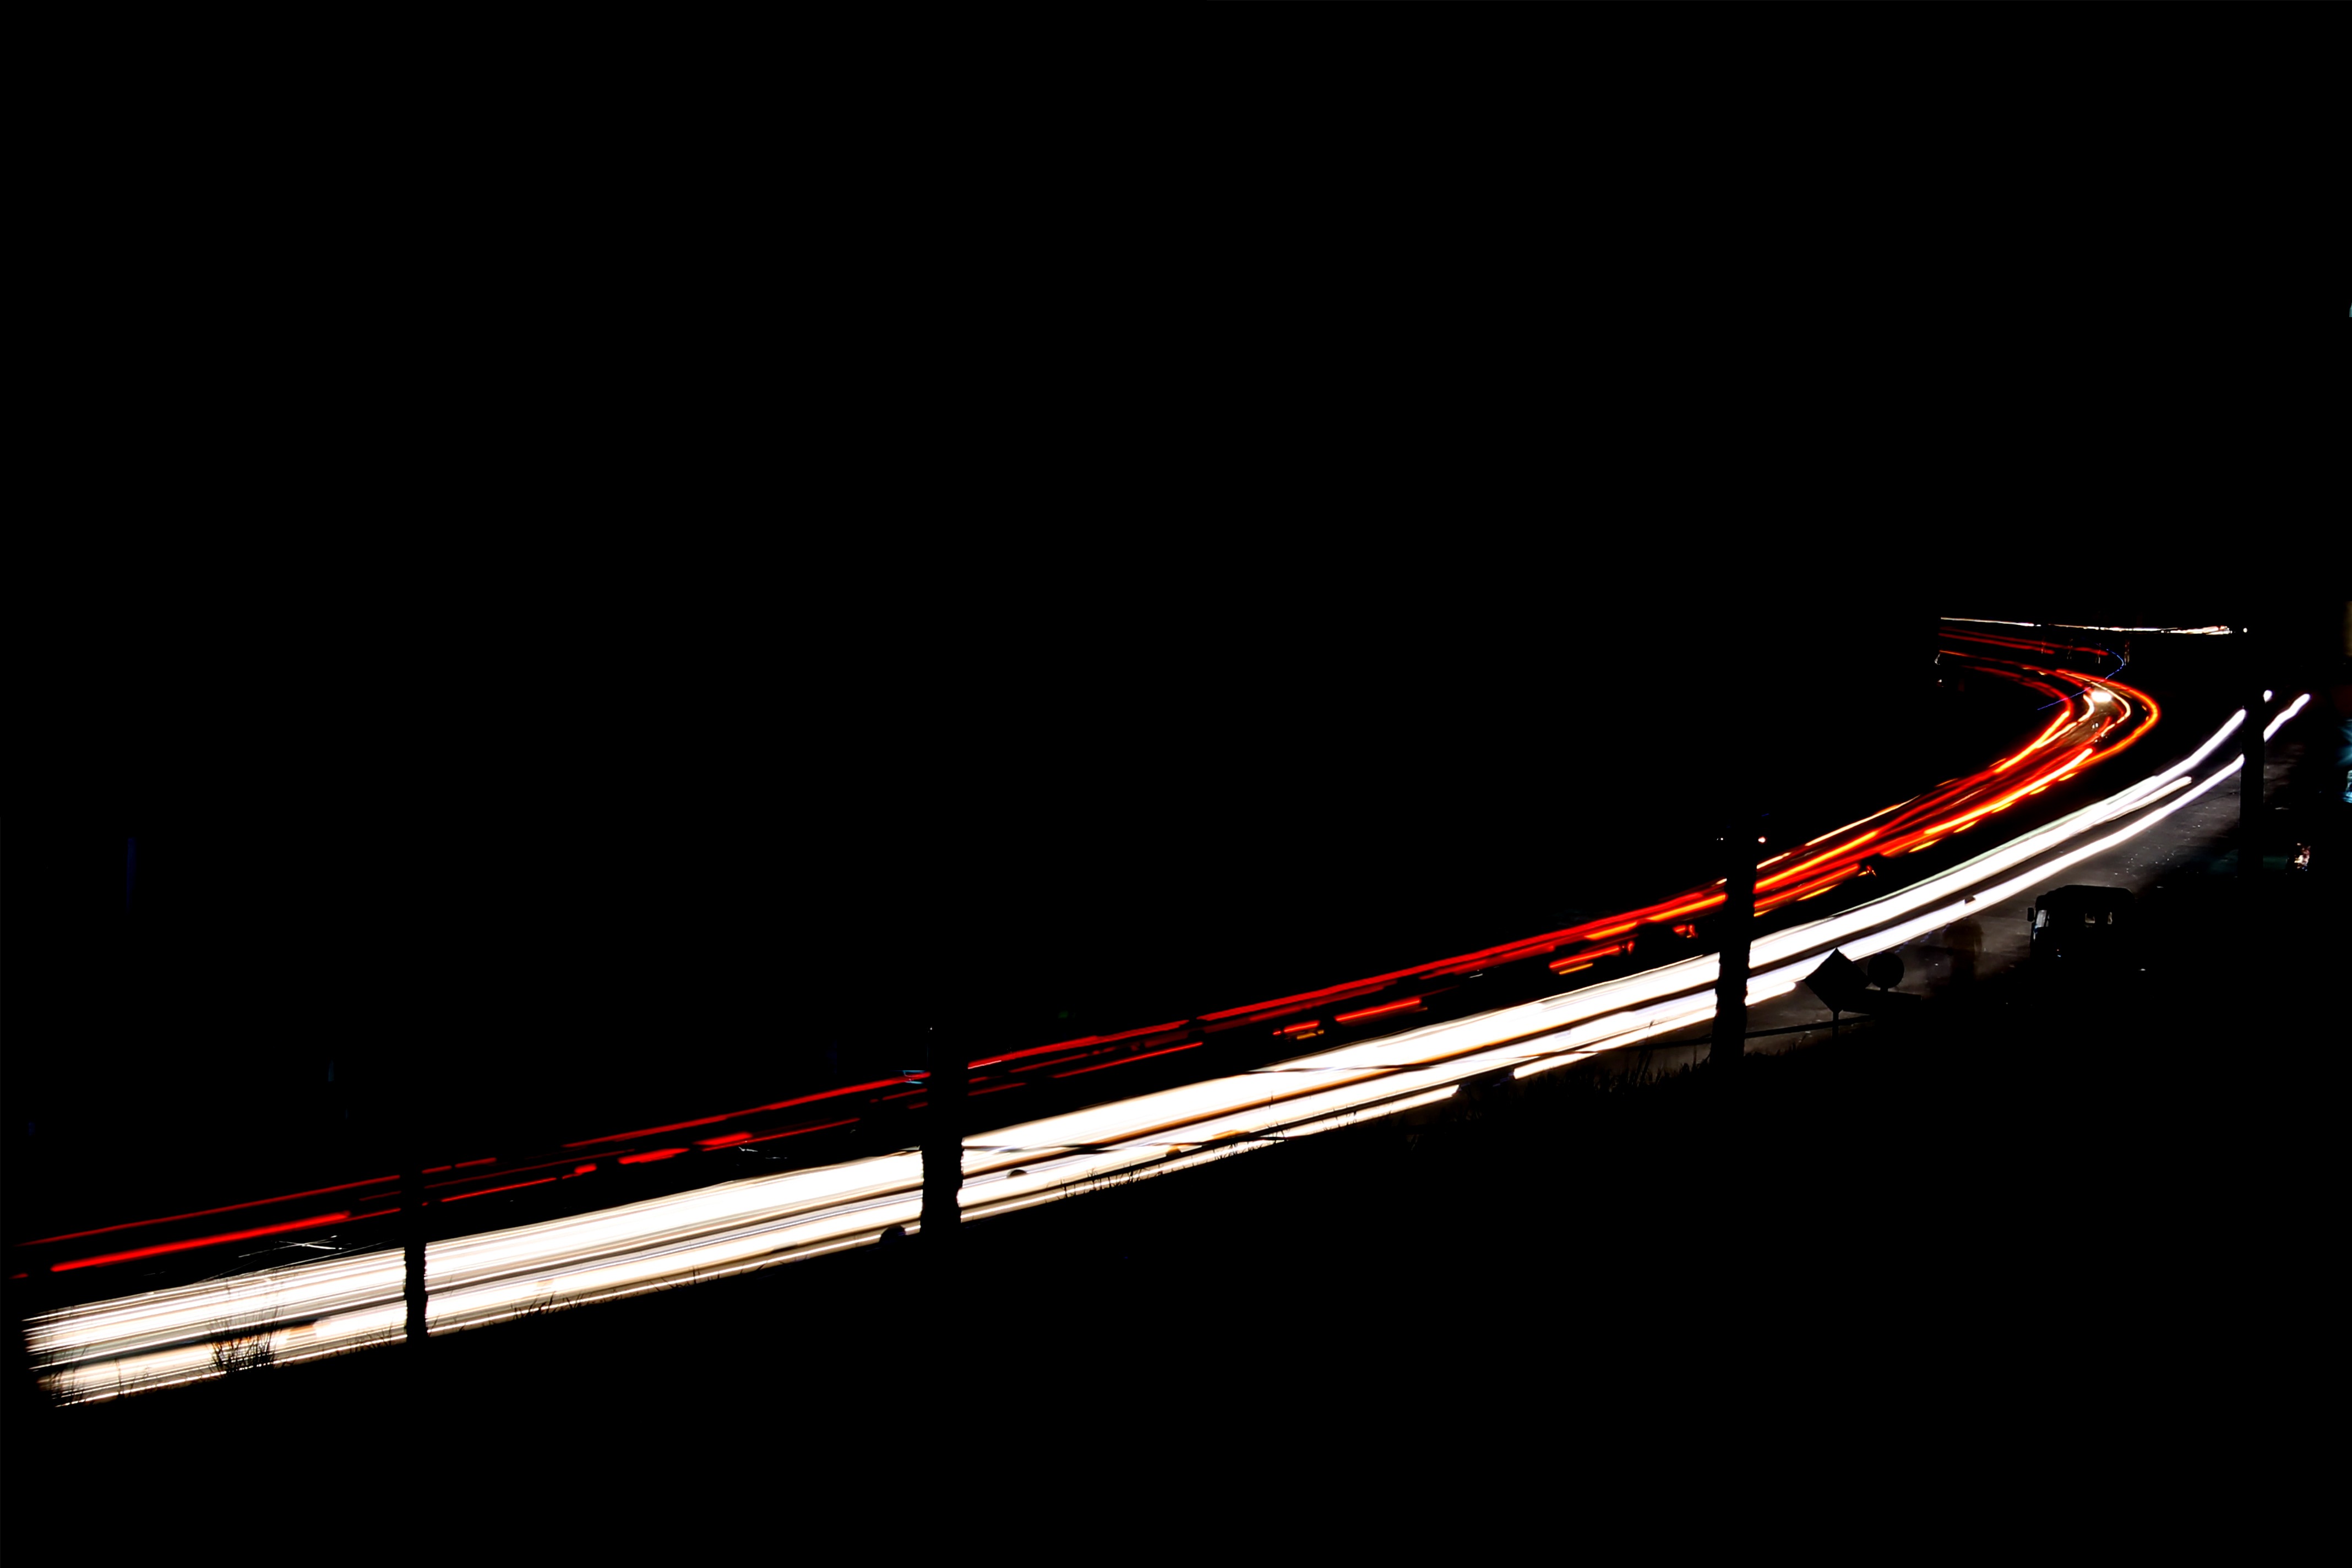
boat, traffic, night, ship, line, vehicle, mast, lights, cars, watercraft, screenshot, light trails, watercraft rowing, head lights